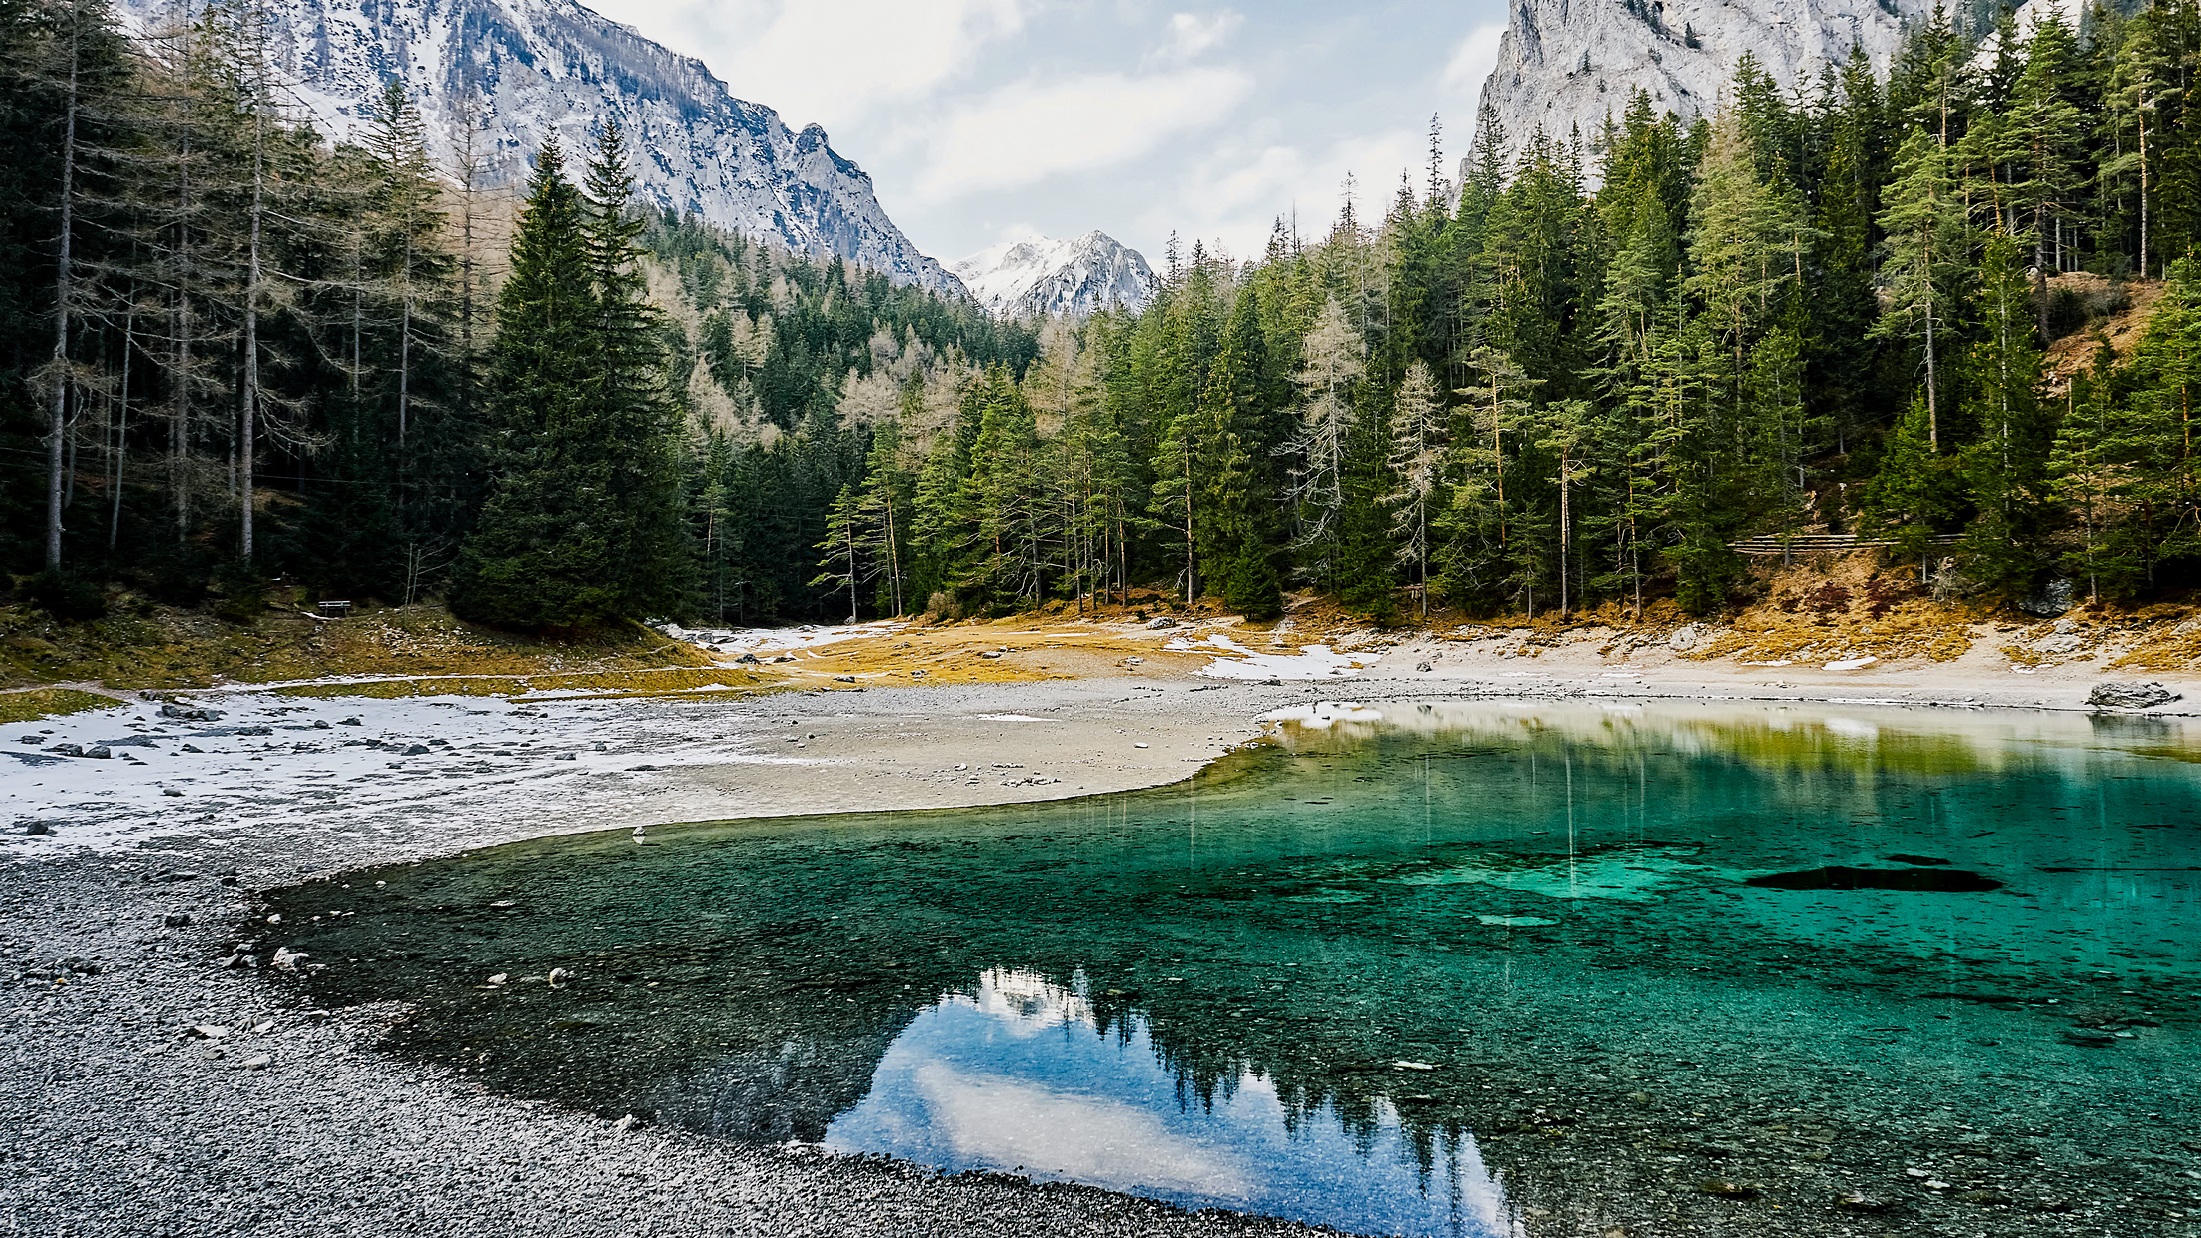
landscape, water, nature, forest, wilderness, mountain, snow, countryside, lake, river, valley, mountain range, country, stream, rural, park, rapid, national park, body of water, austria, trees, outdoors, woods, hdr, mountains, water feature, ecosystem, landform, geographical feature